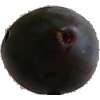
Label: Plum 3